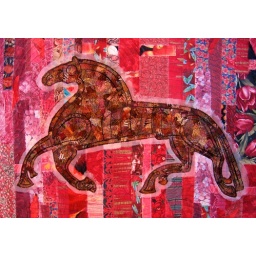
patchy horse applied over striped patched background, heavily embroidered